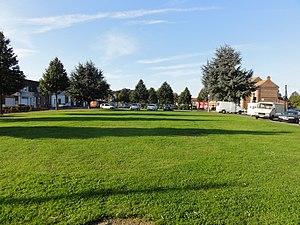
Église des cités de la Fosse n° 1 - 1 bis de la Compagnie des mines de La Clarence, disparue, Divion, Pas-de-Calais, Nord-Pas-de-Calais, France.
La fosse nᵒ 1 - 1 bis de la Compagnie des mines de La Clarence est un ancien charbonnage du Bassin minier du Nord-Pas-de-Calais, situé à Divion. Le fonçage des deux puits commence en août 1896 et la fosse commence à extraire le 31 janvier 1901. Des cités, une école et une église, sont bâties à proximité, et un terril nᵒ 33 est édifié à côté du carreau de fosse. Le 3 septembre 1912, un coup de grisou entraîne la mort de 79 mineurs. Pour éviter que ce genre de catastrophe ne se reproduise, une fosse nᵒ 2 est commencée à Calonne-Ricouart pour assurer l'aérage de cette fosse grisouteuse.